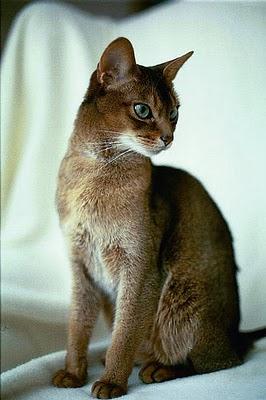
Breed: Abyssinian